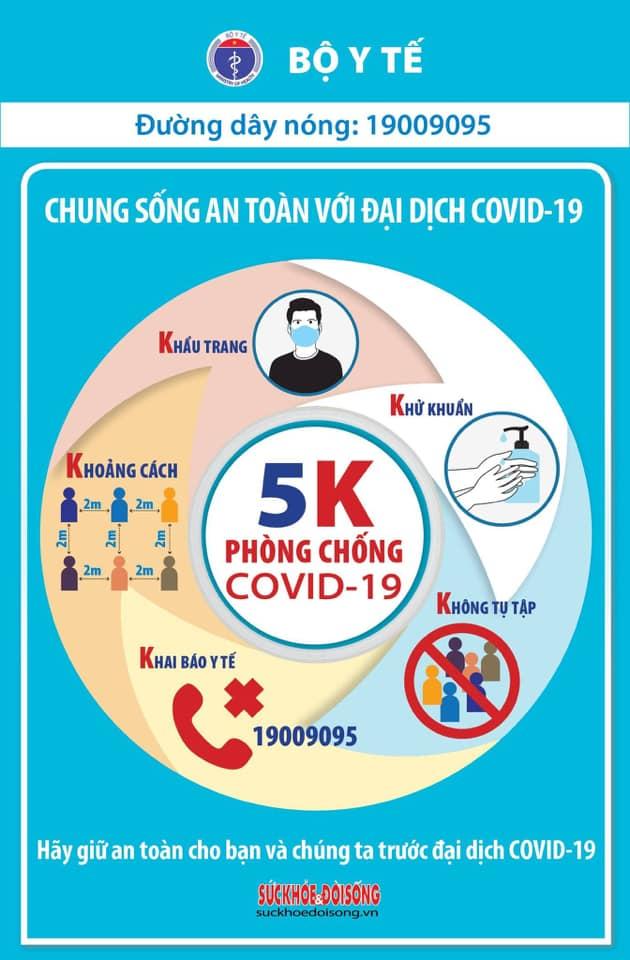
có một người đang đeo khẩu trang trong bức tranh khuyến cáo phòng chống covid